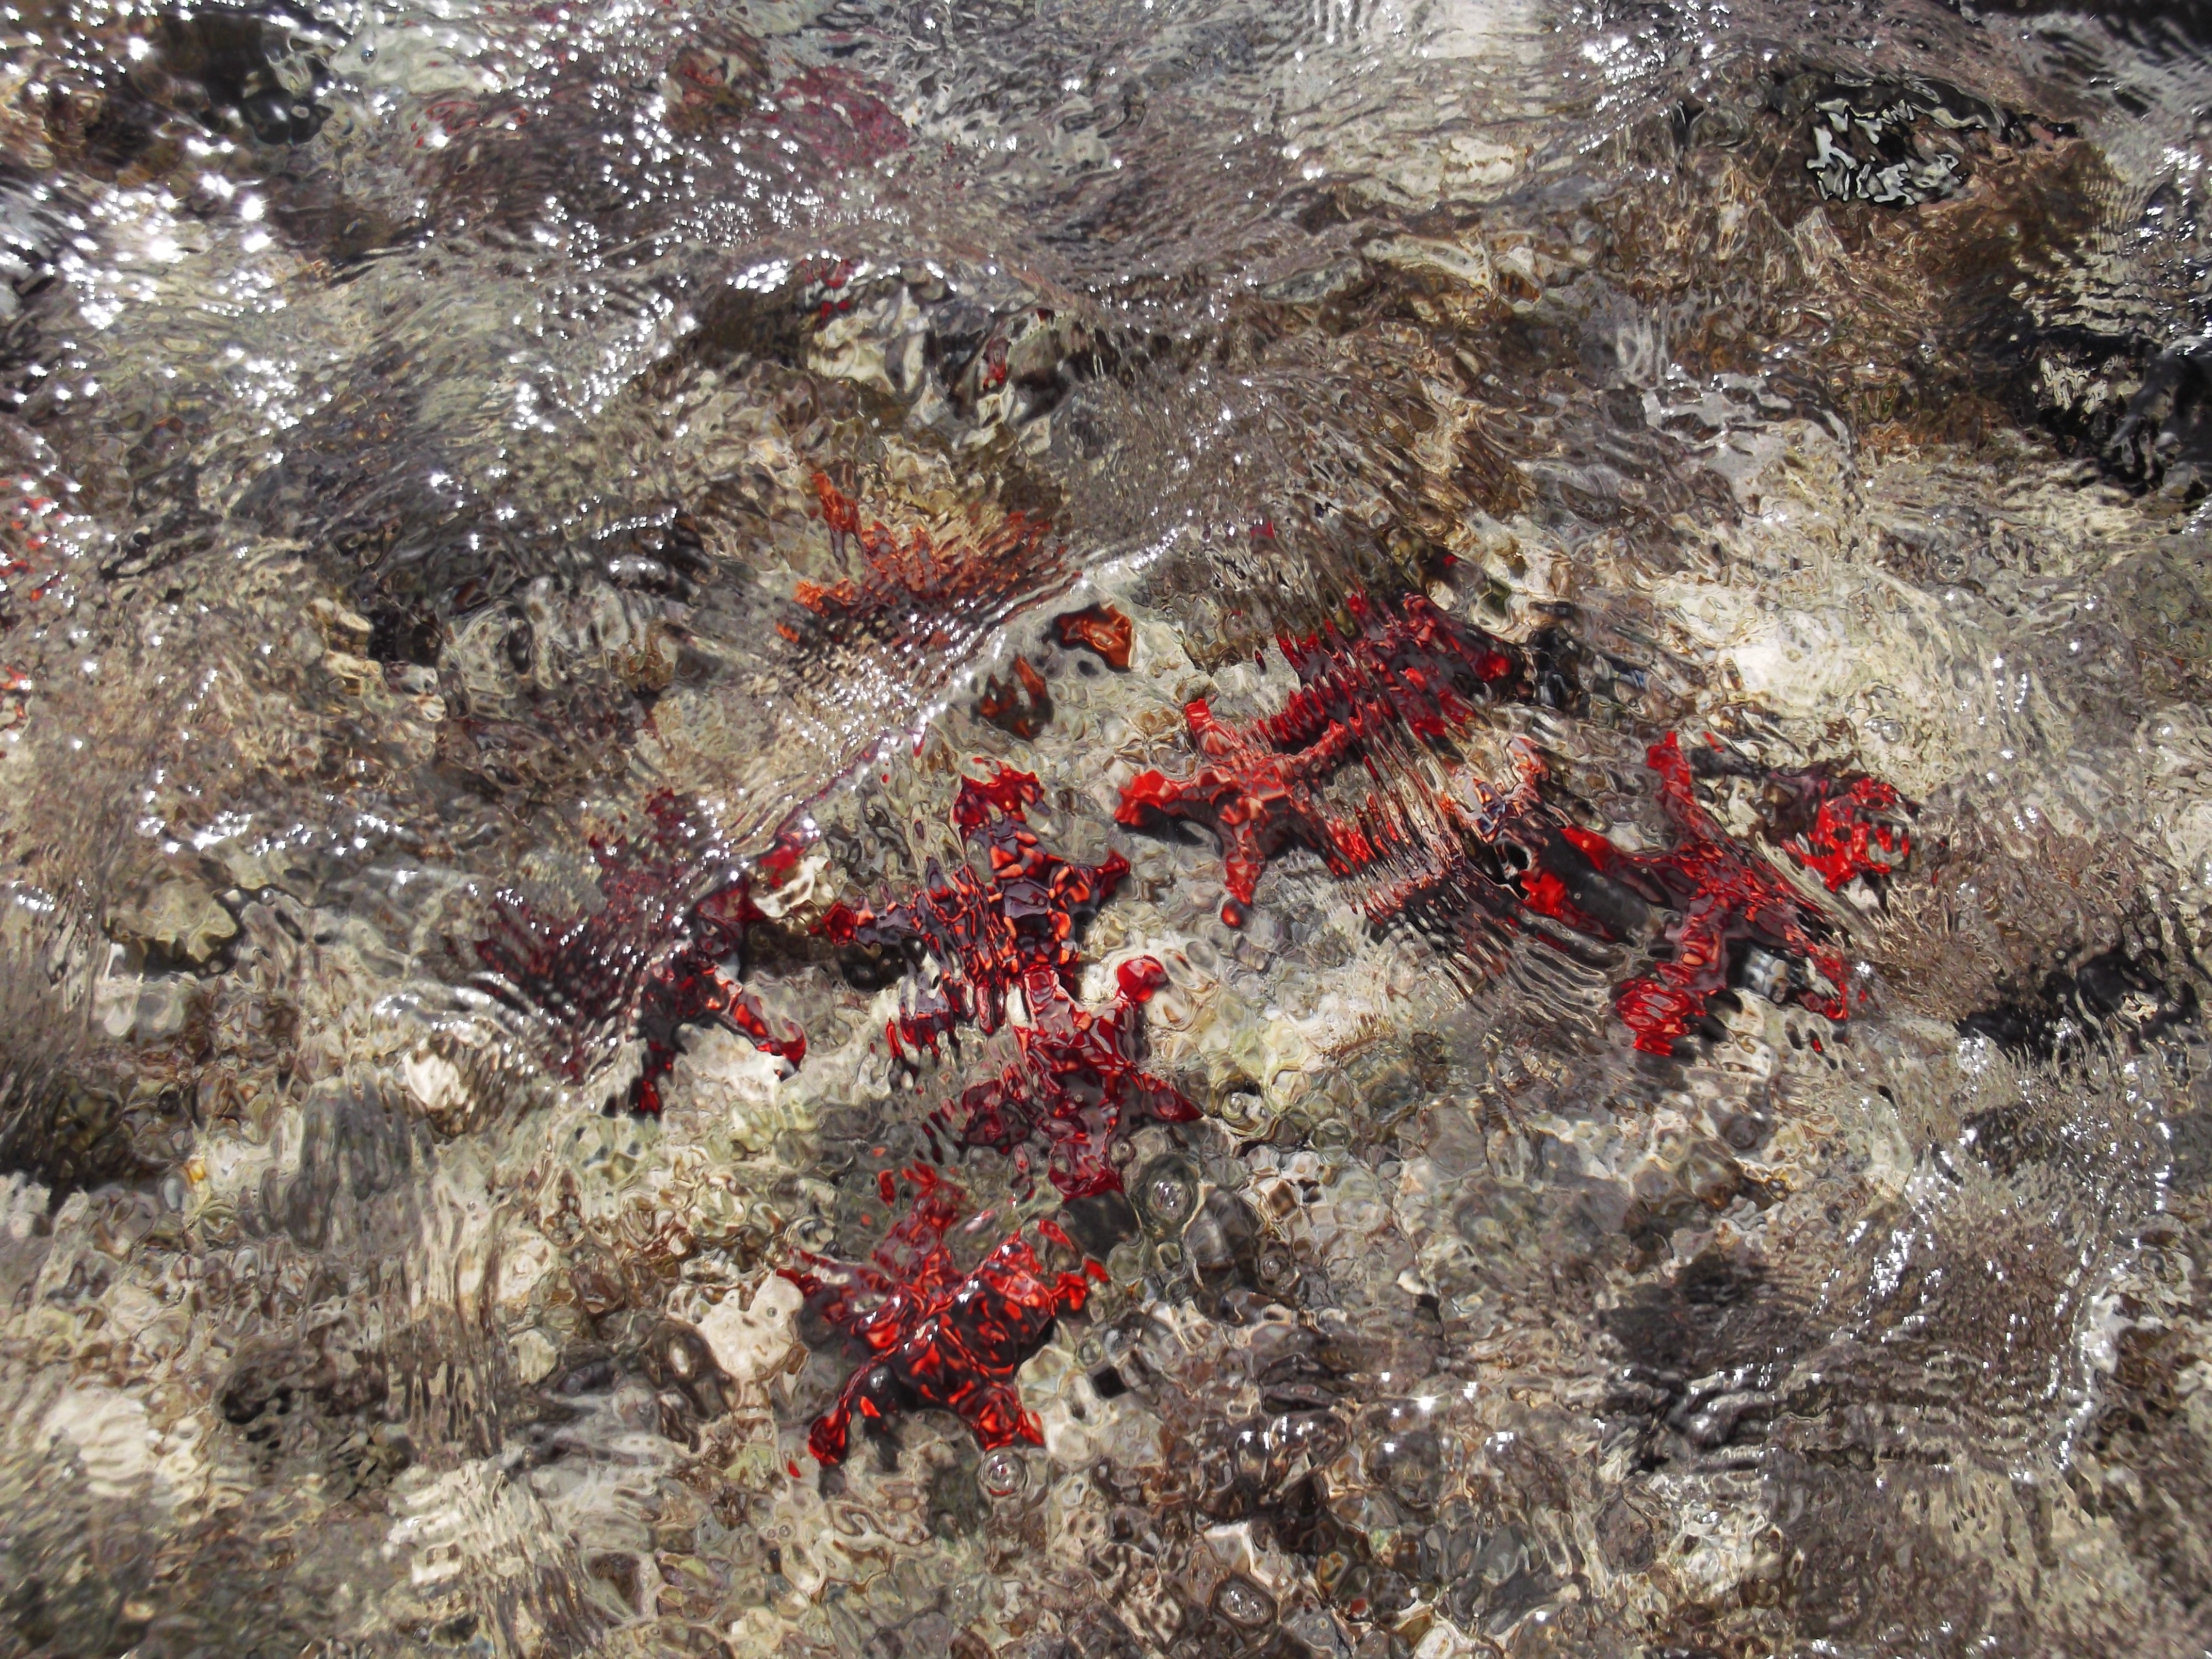
water, flower, starfish, geology, geological phenomenon